Yankee Stadium

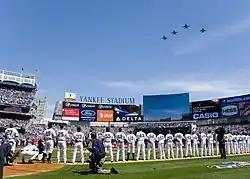
Four F-16C Fighting Falcons from the 174th Fighter Wing fly over the "New" Yankee Stadium on Opening Day

Although Yankee Stadium has been praised for its amenities, it also has been widely criticized for high ticket prices. Seats within the first eight rows in the lower bowl, called the "Legends Suite", are among the highest-priced tickets in professional sports. Tickets cost $510 on average; the most expensive tickets cost $2,600 each. Legends Suite Seats have been regularly empty, with many ticket holders in this section having given up their tickets, and others remaining unsold, despite most other seats in the ballpark selling out. This has created an embarrassing image on television of the seats behind home plate being almost completely vacant. Consequently, a surplus of tickets for Legends Seats have emerged in the secondary market, and with supply exceeding demand, resale prices have dropped. Empty seats in the Legends Suite could even be seen during the 2009 playoffs, including World Series games. Even though all playoff games were sellouts, Legends Suite ticket holders were in the lounges and the restaurant underneath instead of their seats. Overall, the average ticket price is $63, the highest in baseball.